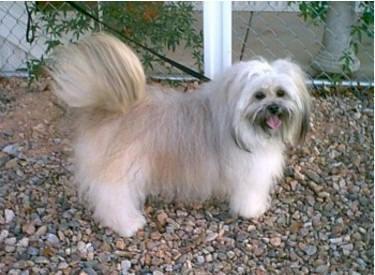
Lhasa